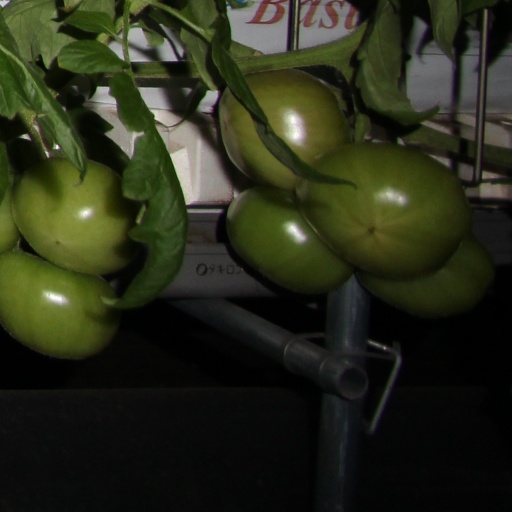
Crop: tomato